Dr. Lovell House

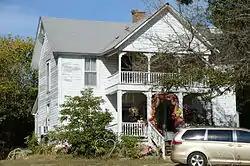

The Dr. Lovell House is a historic house on Walnut Street, between Main and Church Streets, in Bradford, Arkansas. It is a two-story wood-frame structure, with a gabled roof, weatherboard siding, and a foundation of stone piers. A two-story gabled section projects from the front, housing a porch supported on both levels by square posts with decorative brackets. Built about 1900, it is one of White County's few surviving double-pen I-houses.